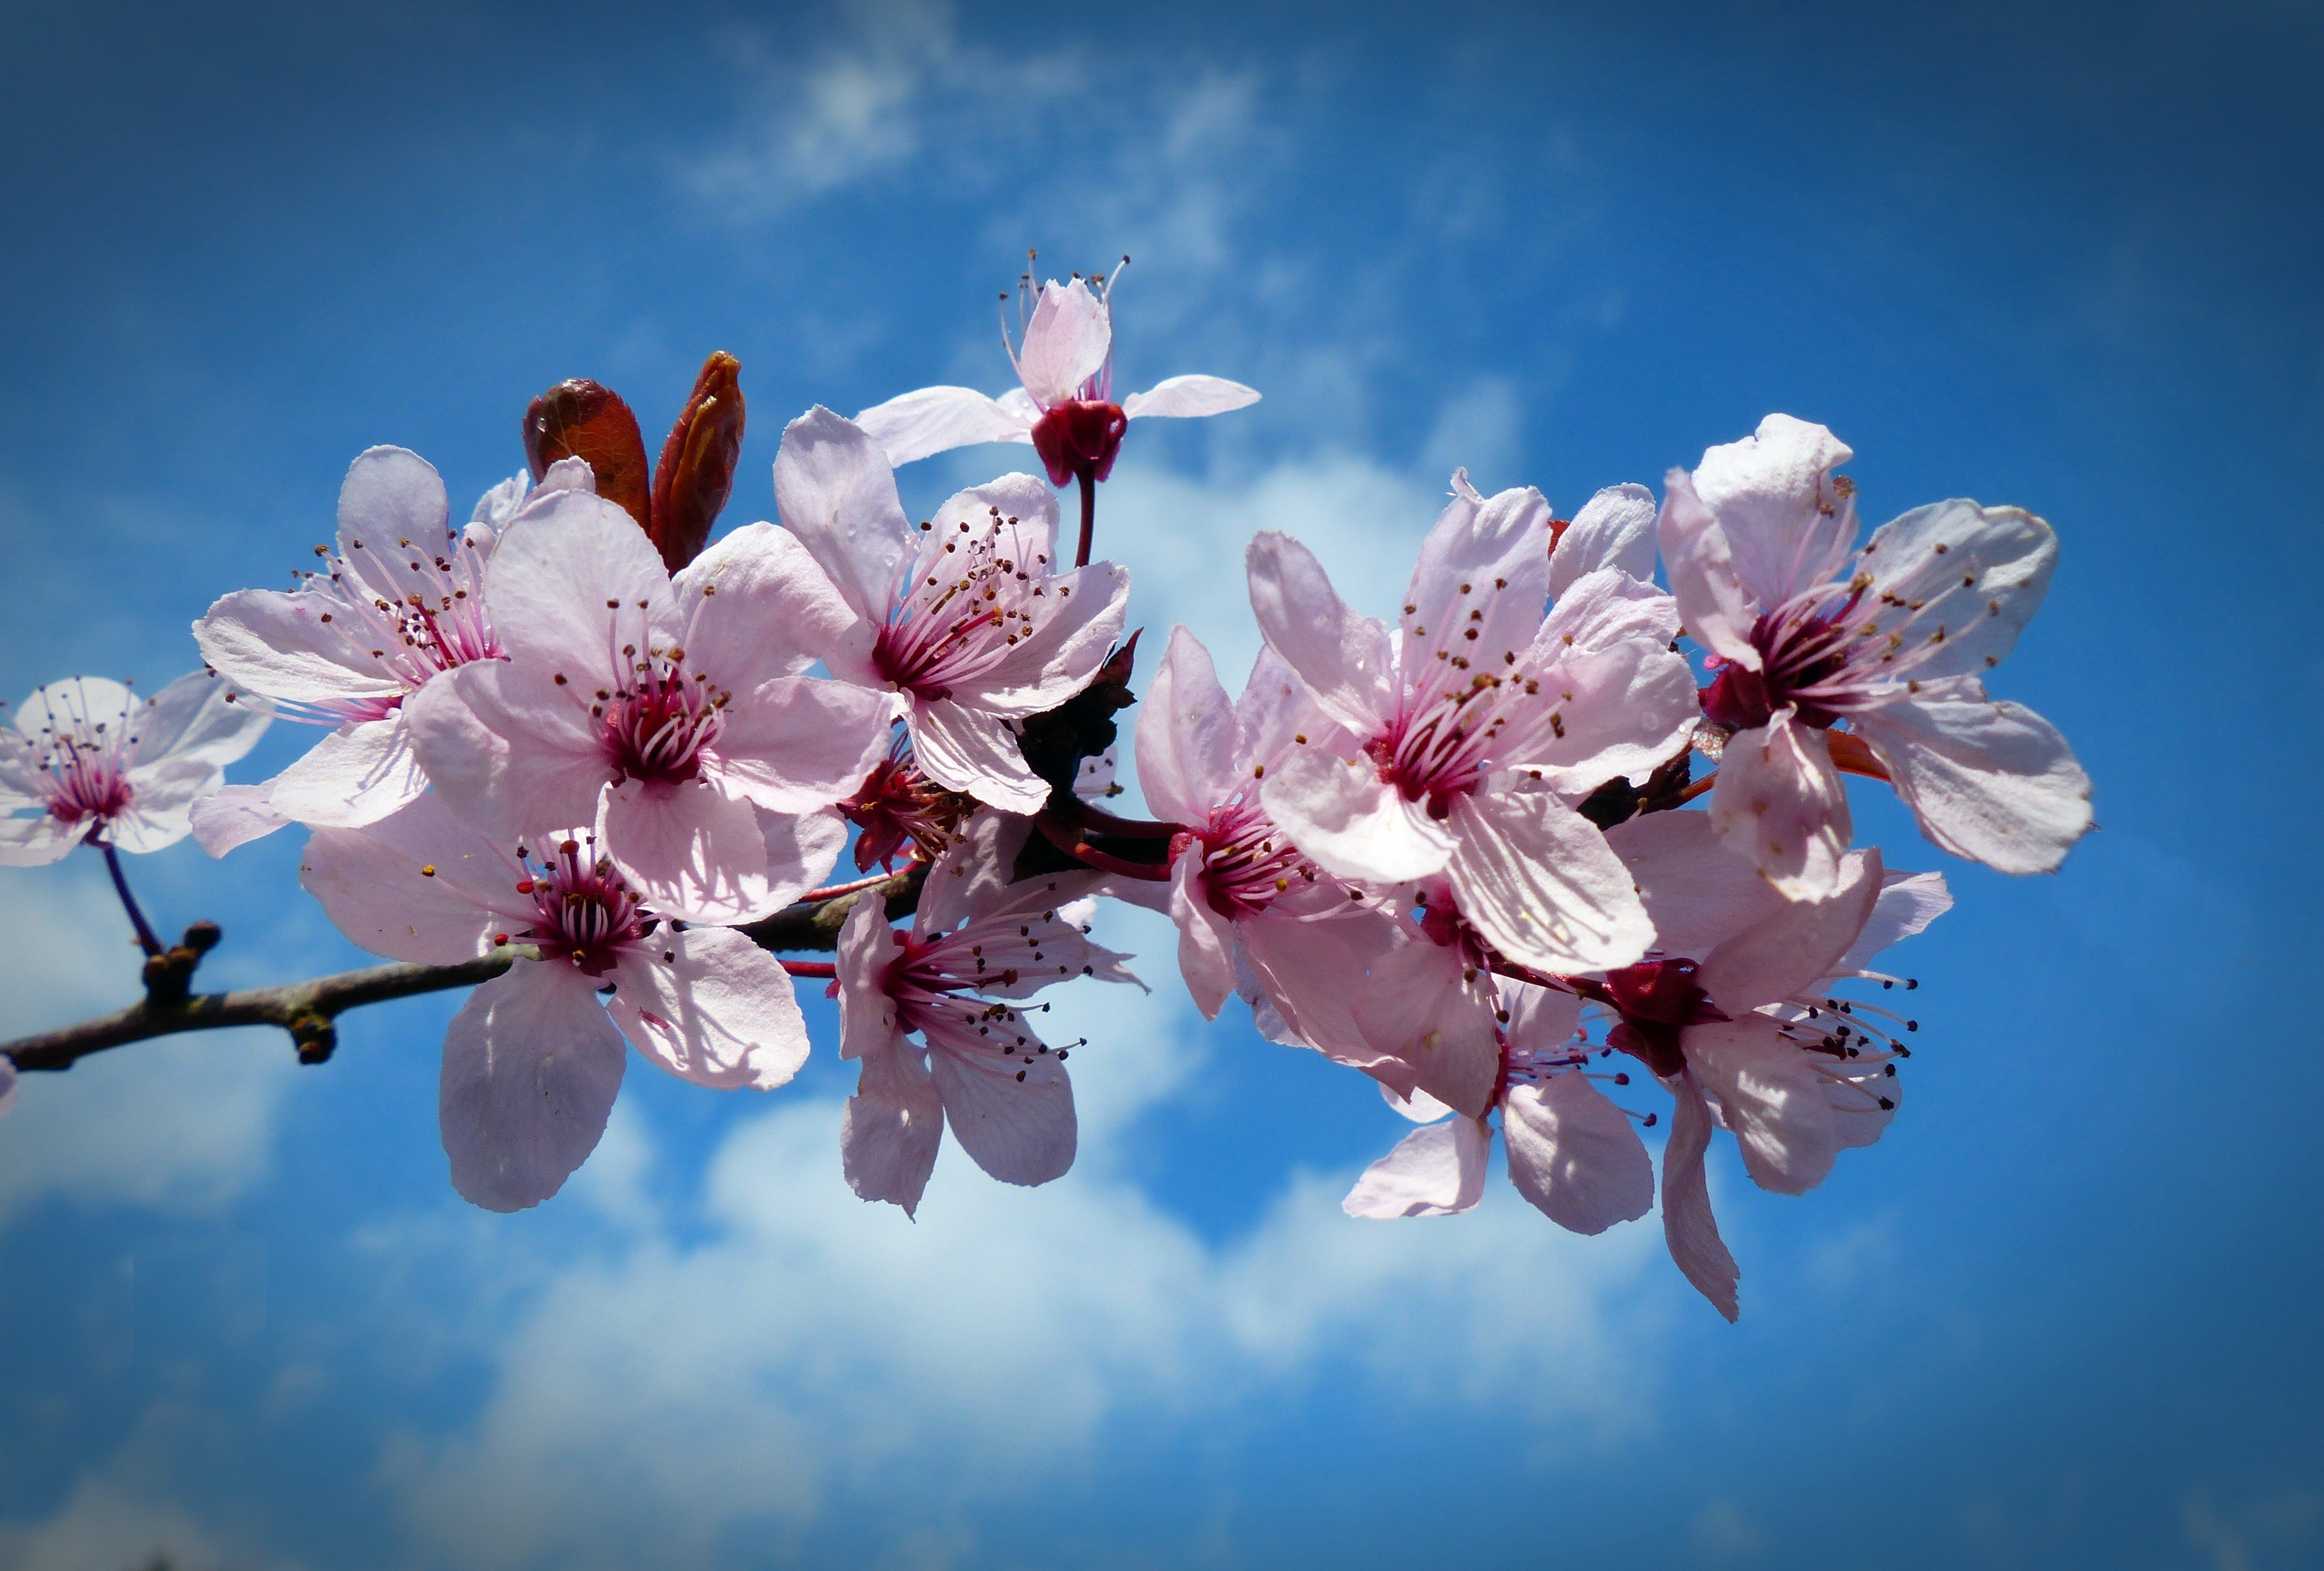
branch, blossom, plant, sky, flower, petal, bloom, spring, produce, blue, pink, flora, cherry blossom, cherry, macro photography, flowering plant, japanese cherry, computer wallpaper